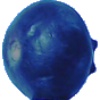
Label: Huckleberry 1